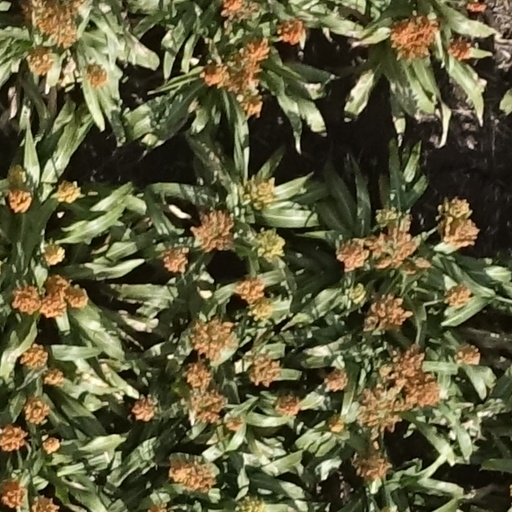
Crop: sorghum